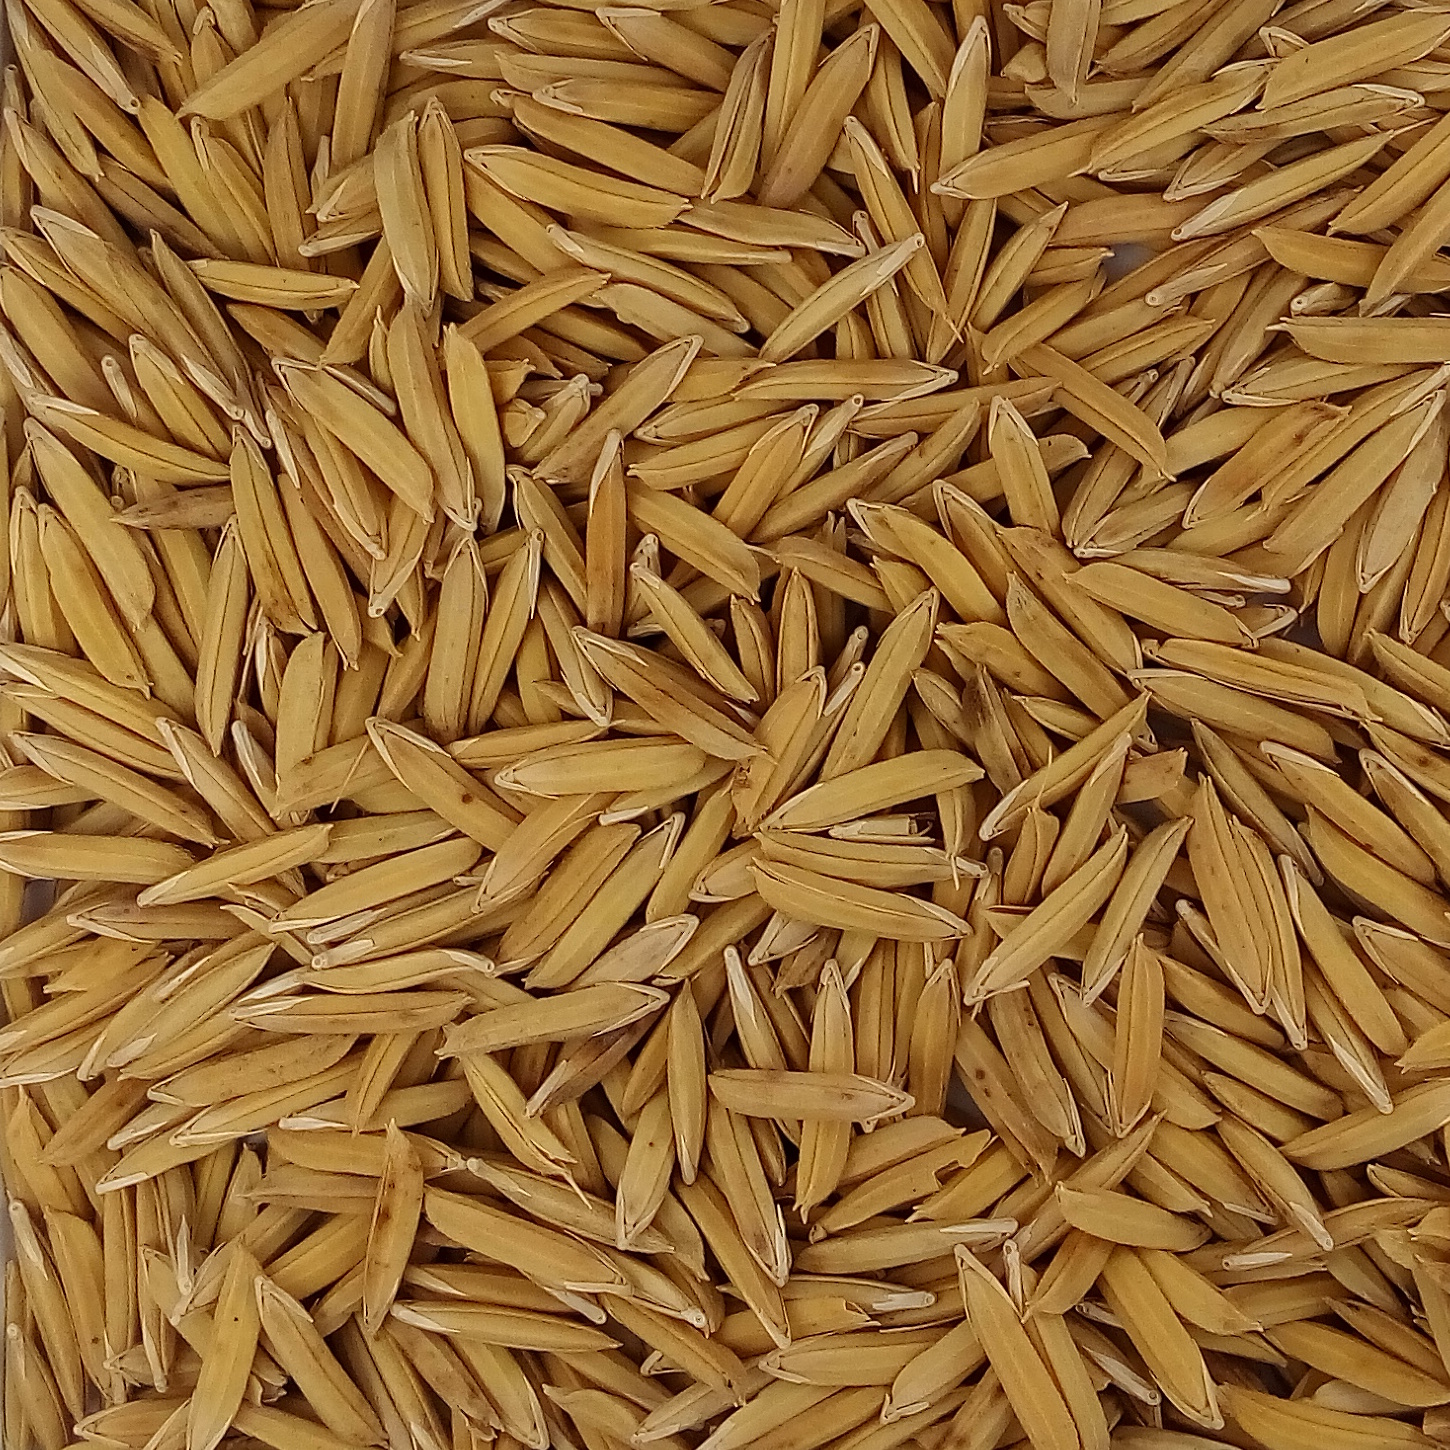
Rice seed variety: 1121